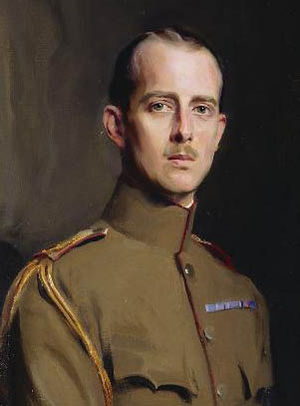
Andreas af Grækenland
Prins Andreas af Grækenland og Danmark af Huset Slesvig-Holsten-Sønderborg-Glücksborg var 7. barn og 4. søn af Georg 1. af Grækenland og storfyrstinde Olga Konstantinovna af Rusland, der var dronning af Grækenland. På grund af sin fars tidligere titel, bærer han også titel som prins af Danmark.